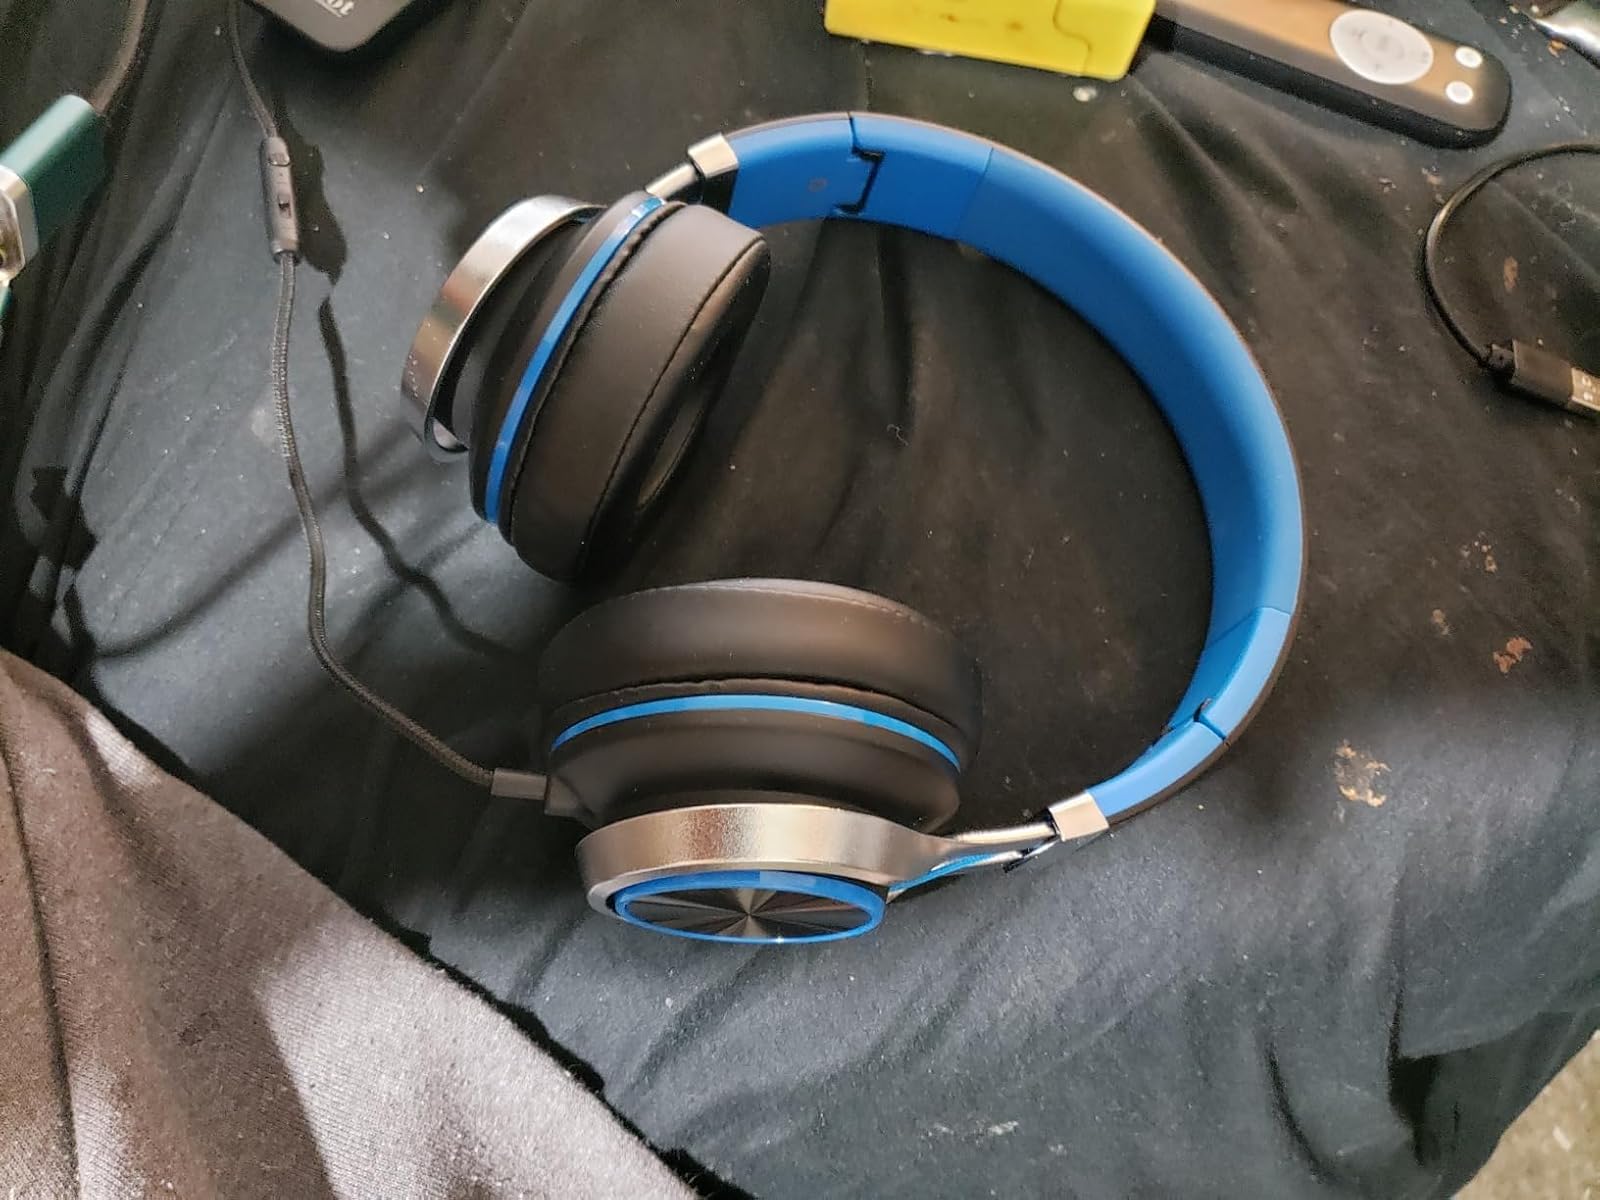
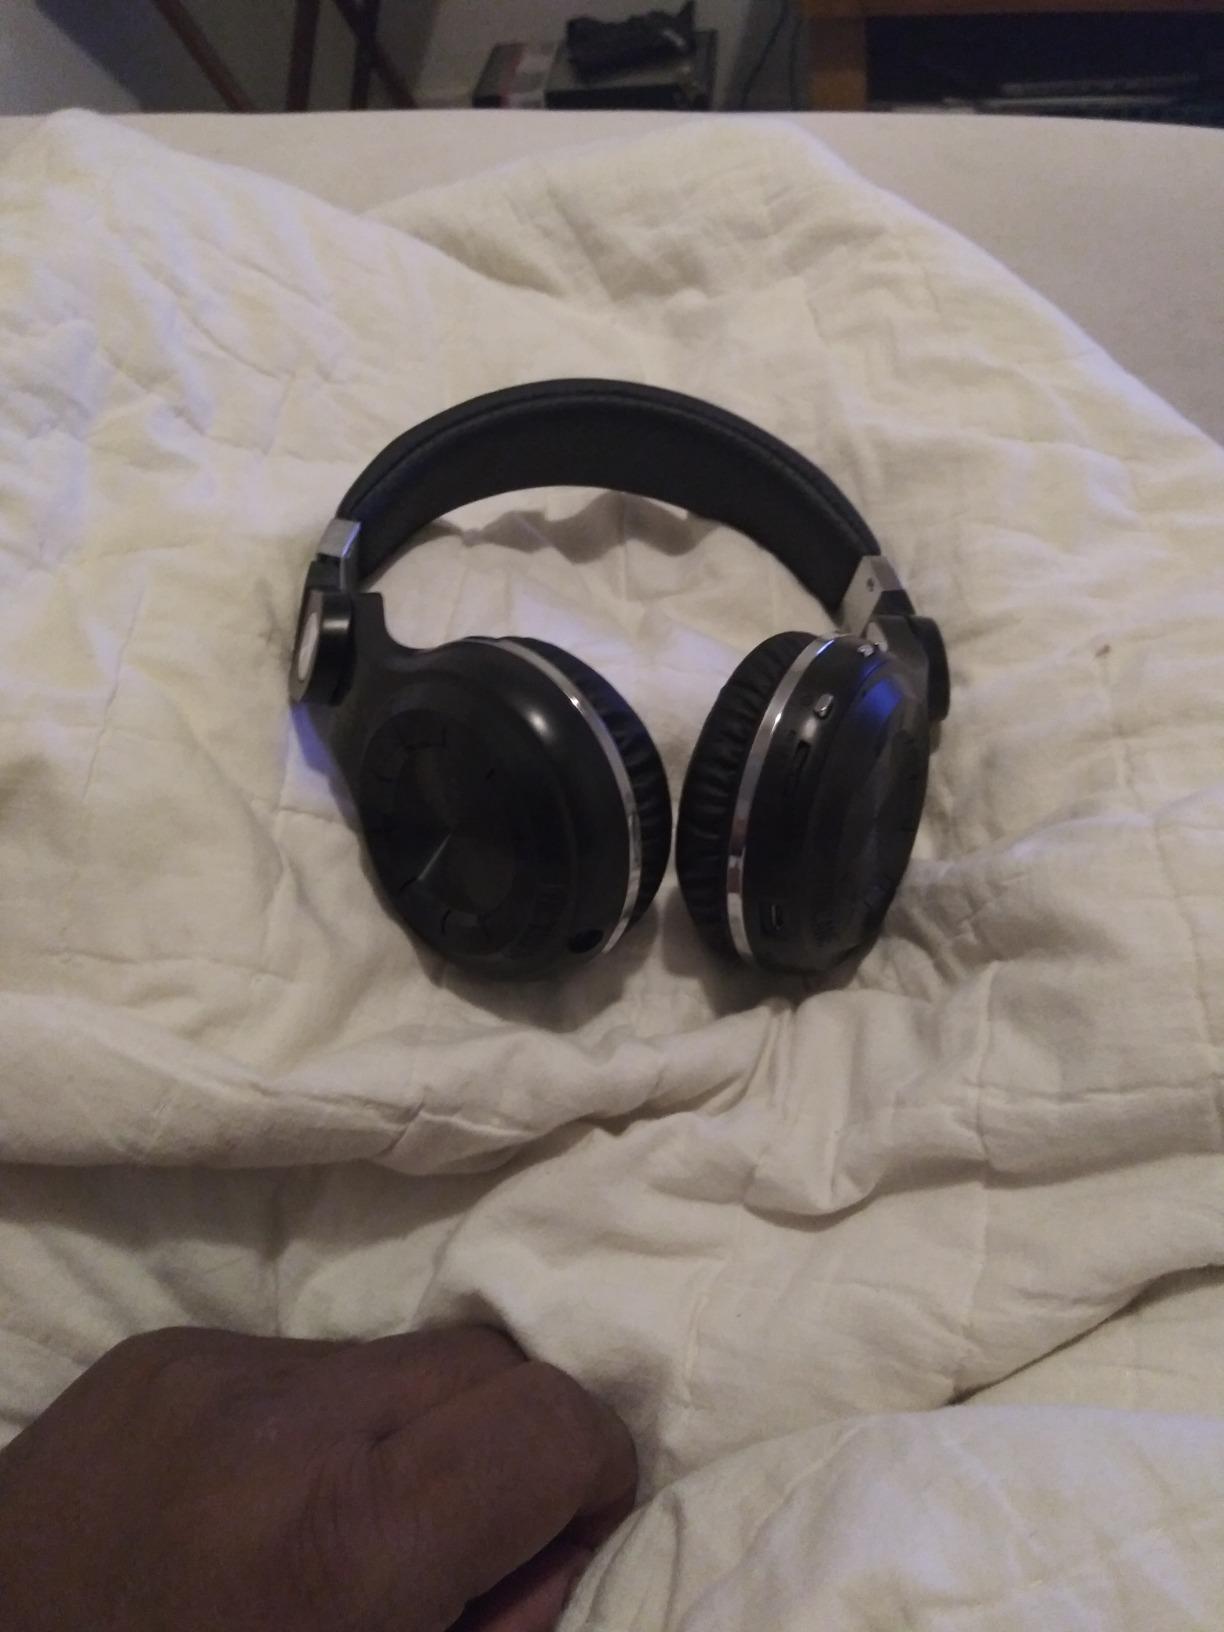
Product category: headphones
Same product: no